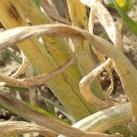
Crop: Onion
Condition: alternaria-d